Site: brandenburg
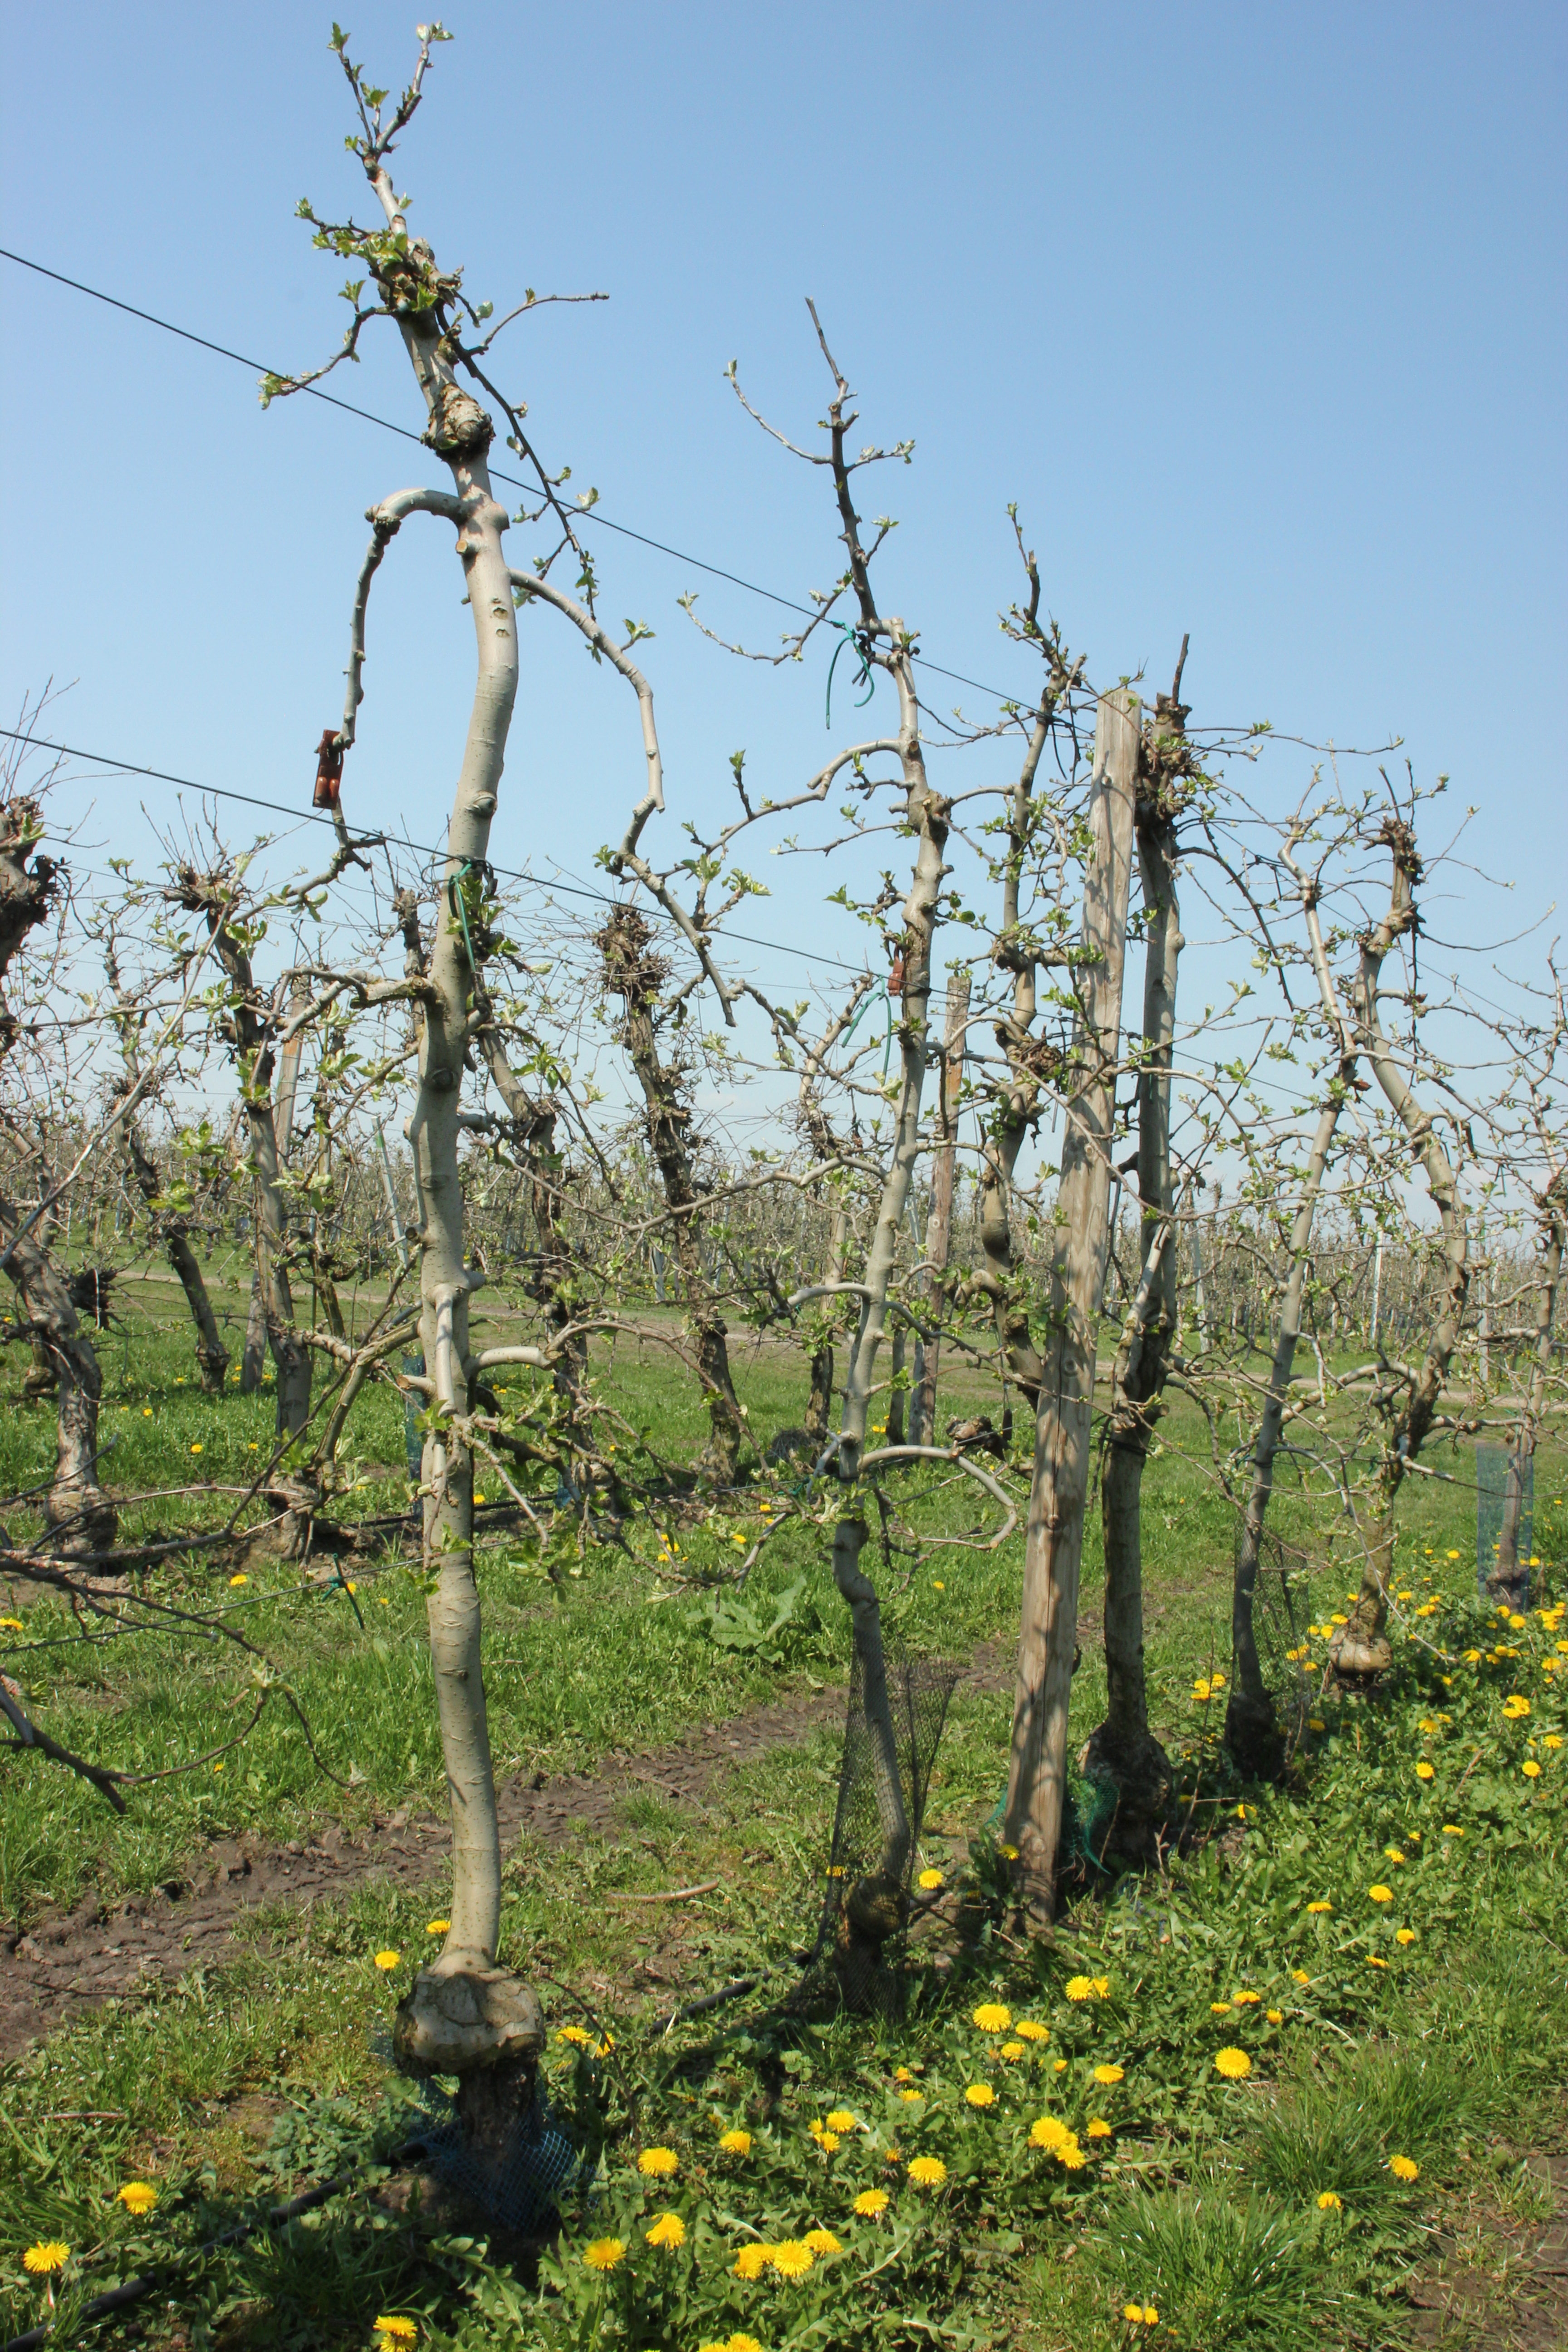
Growth stage (BBCH 56): Inflorescence emergence